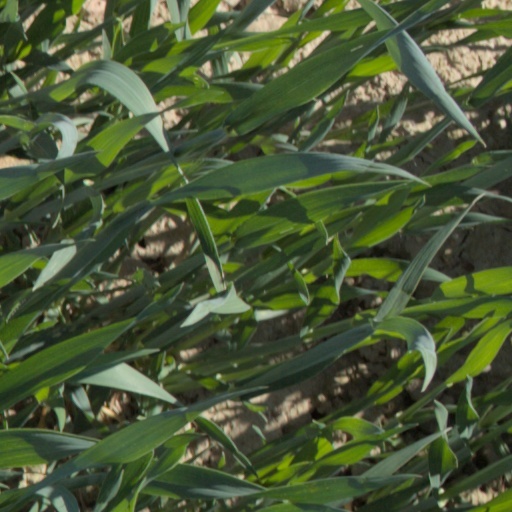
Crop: wheat